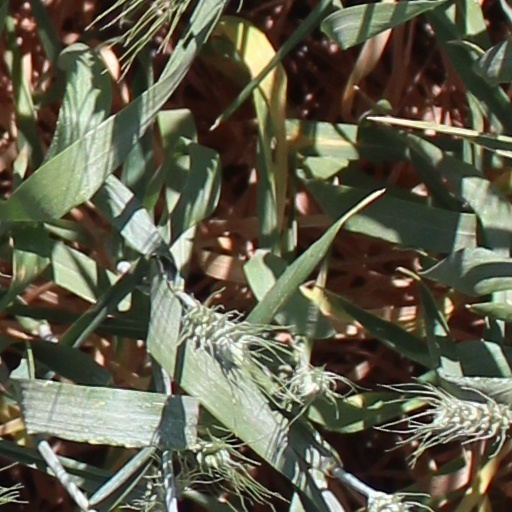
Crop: wheat